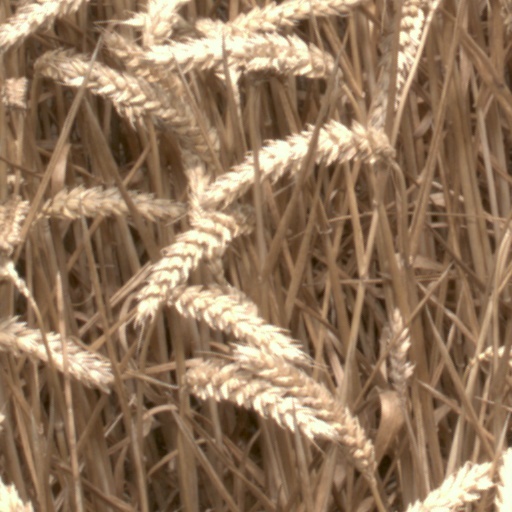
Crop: wheat